Paul Laciga

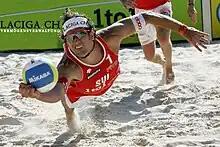

Paul Laciga (born 24 November 1970 in Bern) is a beach volleyball player from Switzerland who won the silver medal in the men's beach team competition at the 2005 Beach Volleyball World Championships in Berlin, Germany, partnering Sascha Heyer. He represented his native country at two consecutive Summer Olympics, starting in 2000 (Sydney, Australia).